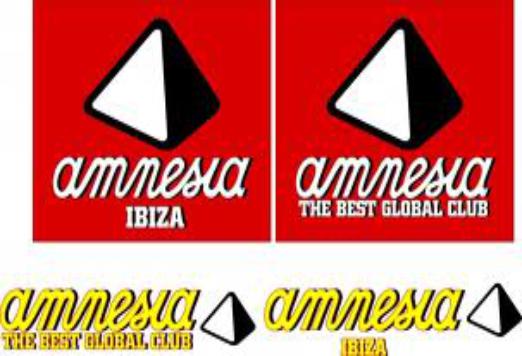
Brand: amnesia
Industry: Clothes